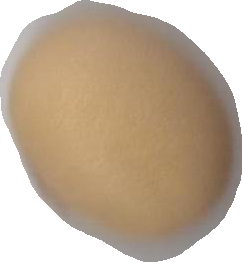
Variety: Anjasmoro